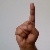
The image shows a hand gesture representing the letter 'D' in Indian Sign Language.